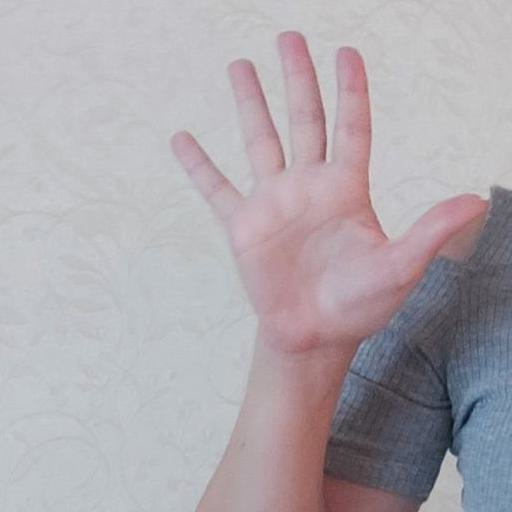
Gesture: palm